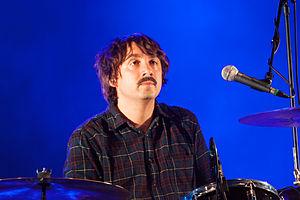
Pierre Leroux du groupe Housse de Racket lors du Mouv'Live de Grenoble en juillet 2012
Housse de Racket est un groupe de musique français, originaire de Chaville, fondé en 2005 par Victor le Masne et Pierre Leroux, deux anciens musiciens occasionnels des groupes de rock français Air et Phoenix.